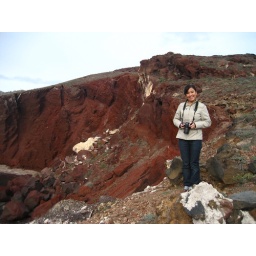
Red Beach is located near Ancient Akrotini and has high red cliffs and smooth, hand-sized pebbles submerged under clear water.